New Mexico State Penitentiary riot

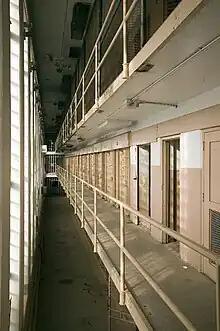
One side of cellblock 4, where isolated prisoners were held

The New Mexico State Penitentiary riot, which took place on February 2 and 3, 1980, at the Penitentiary of New Mexico (PNM) south of Santa Fe, was the most violent prison riot in U.S. history. Inmates took complete control of the prison and twelve officers were taken hostage. Several inmates were killed by other prisoners, with some being tortured and mutilated because they had previously acted as informants for prison authorities. Police regained control of PNM 36 hours after the riots had begun. By then, thirty-three inmates had died and more than two hundred were treated for injuries. None of the twelve officers taken hostage were killed, but seven suffered serious injuries caused by beatings and rapes.